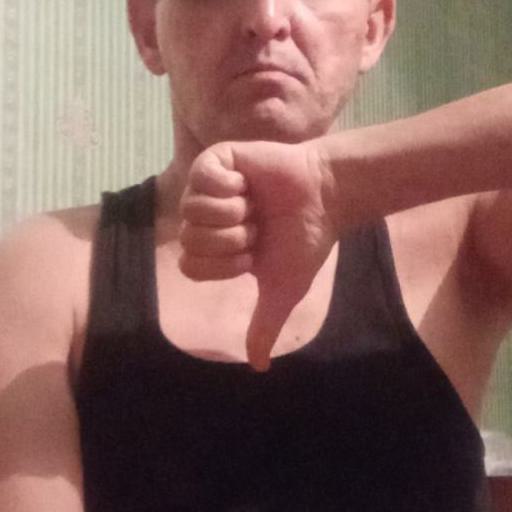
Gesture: dislike